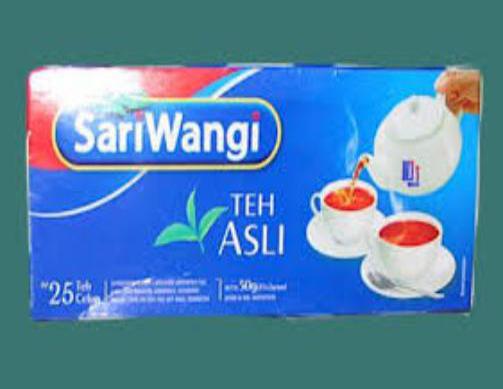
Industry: Food